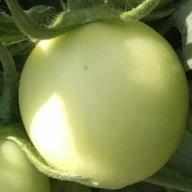
Crop: Tomato
Condition: healthy-fruit